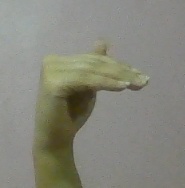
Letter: khaa